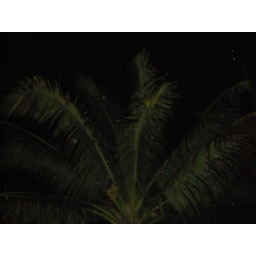
Palm tree being Steve's house in Boynton Beach at night.